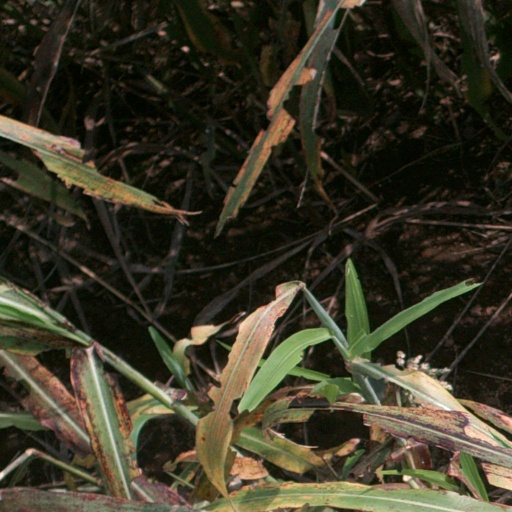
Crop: sorghum